Ezra Levant

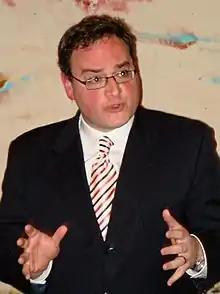
Levant in 2008

In 2004, Levant co-founded the "Western Standard", an Alberta-based magazine with an emphasis on Western Canada and political conservatism. In October 2007, the magazine ceased publication of its print edition after failing to become profitable, becoming an online magazine. Levant later sold the publication's remaining assets to Matthew Johnson, the former legislative aide to Rahim Jaffer.